Apple A12X

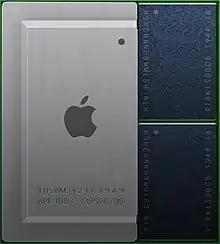
A12Z Bionic

The Apple A12X Bionic is a 64-bit system on a chip (SoC) designed by Apple Inc., part of the Apple silicon series, It first appeared in the iPad Pro (3rd generation), announced on October 30, 2018. The A12X is an 8-core variant of the A12 (four big cores, four small cores) and Apple states that it has 35 percent faster single-core CPU performance and 90 percent faster overall CPU performance than its predecessor, the Apple A10X. The Apple A12Z Bionic is an updated version of the A12X, adding an additional GPU core, and was unveiled on March 18, 2020, as part of the iPad Pro (4th generation).